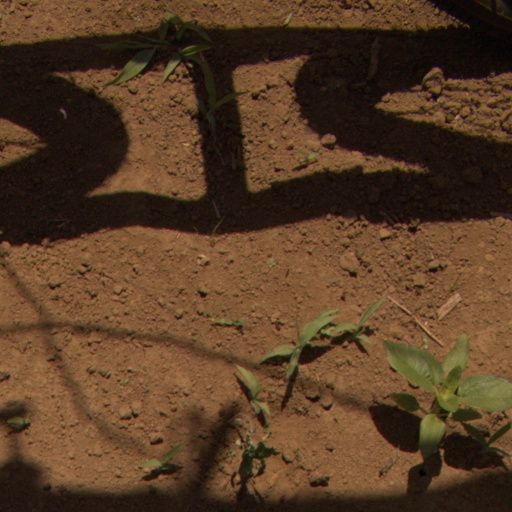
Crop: Jerusalem artichoke